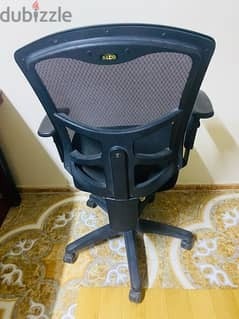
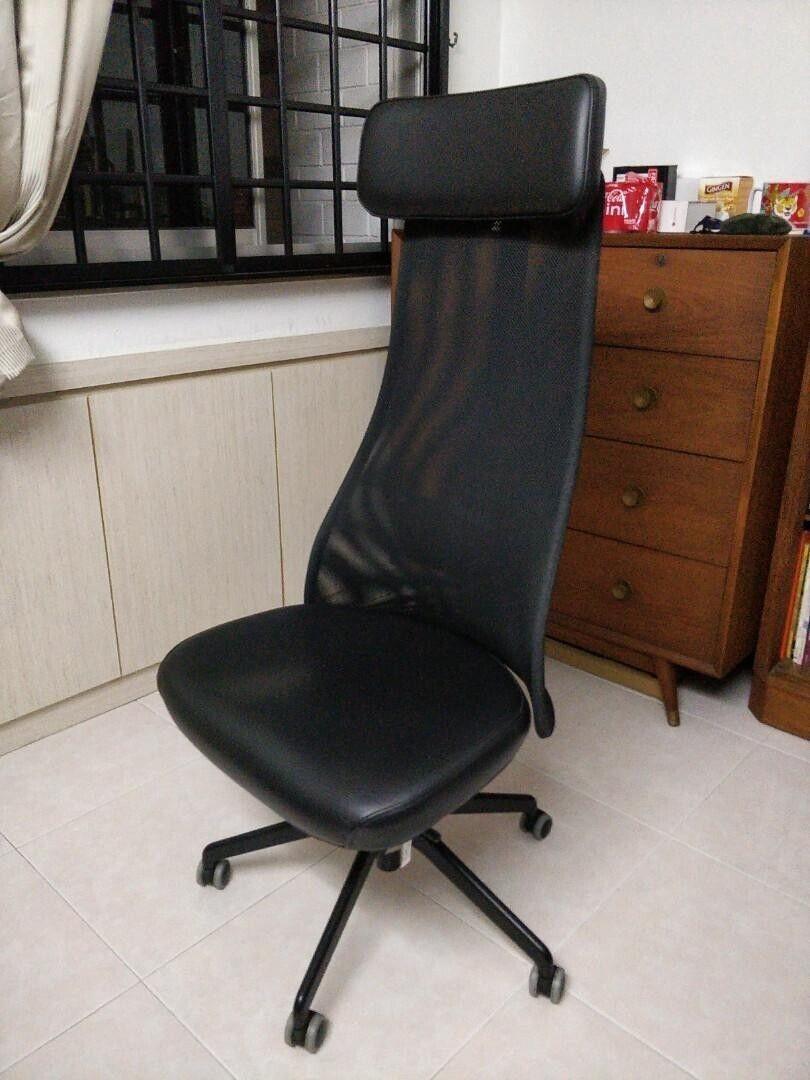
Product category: items_chair
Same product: no